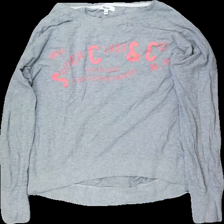
View: front
Type: Top
Category: Ladies
Brand: Not in the list
Brand text on label: Mina
Colors: Grey, Pink
Material: ?
Pattern: Other
Cut: C-collar
Size: L
Season: All
Damage: luddigt
Damage location: middle left
Damage 2: luddigt
Damage 2 location: middle right
Damage 3: slitet tryck
Damage 3 location: middle center
Price range: <50
Recommended usage: Reuse
Description: top med tryck